Molly Dobbs

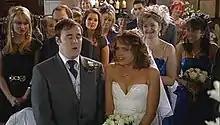
Molly and Tyrone marry (2009)

In December 2008, Molly becomes suspicious of Tyrone's behaviour. He has secretly been selling illegal merchandise with Pam, to help pay for their wedding. Molly mistakenly thinks that Tyrone is having an affair with Minnie Chandra (Poppy Jhakra), after she spots the pair flirting, when in reality Minnie was buying perfume and T-shirts from Tyrone. When Tyrone confesses that he has been selling illegal stock with Pam, Molly is furious and leaves him, saying that she can no longer trust him. She later forgives him, and the couple get married on 12 January 2009.